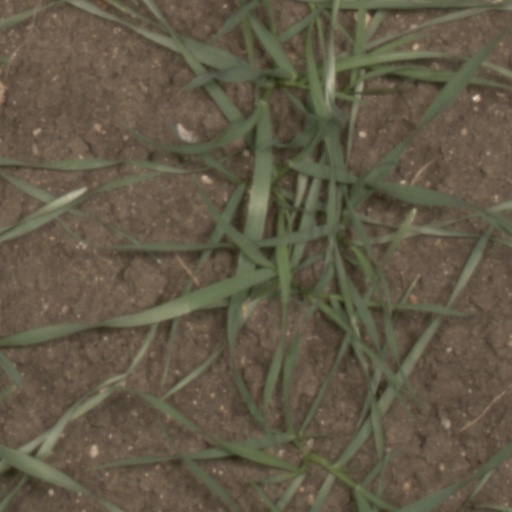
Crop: wheat